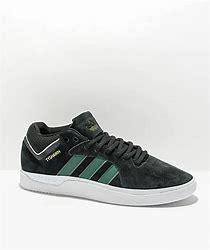
Brand: Adidas
Model: Tyshawn